Akiyo Noguchi

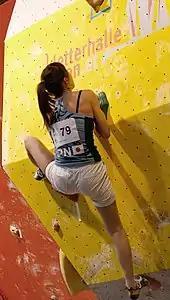

Noguchi grew up on a cattle farm in the Ibaraki Prefecture. From a young age she would climb on buildings, trees and sometimes even on the cows. In 2000, when she was 11 years old, she tried a real climbing wall for the first time, during a holiday trip to Guam. Back at home she immediately joined a local climbing gym. Her father later built her a climbing wall in an old cattle barn on the farm.